Abbott Handerson Thayer

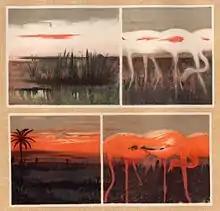
"Thayer straining the theory to a fantastic extreme": "White Flamingoes", "Red Flamingoes" and "The Skies They Simulate" (dawn or dusk), painted by Thayer

Thayer first became involved in military camouflage in 1898, during the Spanish–American War, when he and his friend George de Forest Brush proposed the use of protective coloration on American ships, using countershading. The two artists did obtain a patent for their idea in 1902, titled "Process of Treating the Outsides of Ships, etc., for Making Them Less Visible", in which their method is described as having been modeled on the coloration of a seagull.